The Grinning Man (Jonathan Creek)

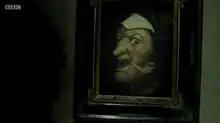
The titular Grinning Man painting

"The Grinning Man" is a feature-length and the twenty-sixth episode of the BBC crime drama series "Jonathan Creek", first broadcast on 1 January 2009. The episode marked the series' return to television following a five-year hiatus and saw the return of Alan Davies as the show's titular sleuth. Stuart Milligan returned to the series as Jonathan's boss, magician Adam Klaus, while the episode also introduced Sheridan Smith as Joey Ross, Jonathan's crime-solving assistant. The episode was written and directed by series creator David Renwick, who chose to revive the show as a means of delaying his retirement.